Brunswick Football Club

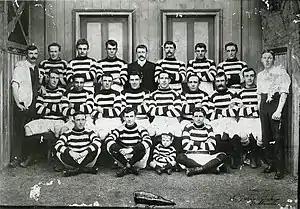
Brunswick FC side, 1909 premiers

They won the first of their three 1st division premierships in 1909 which started a successful era for the club under former Essendon player Jack McKenzie. Up until 1915 they played in six finals series and four grand finals.